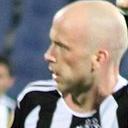
Age: 30